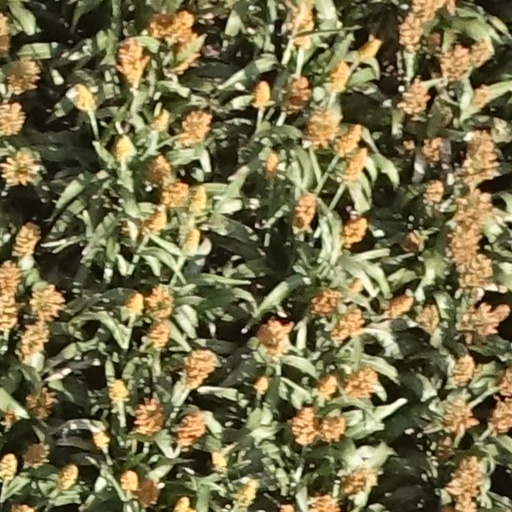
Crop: sorghum